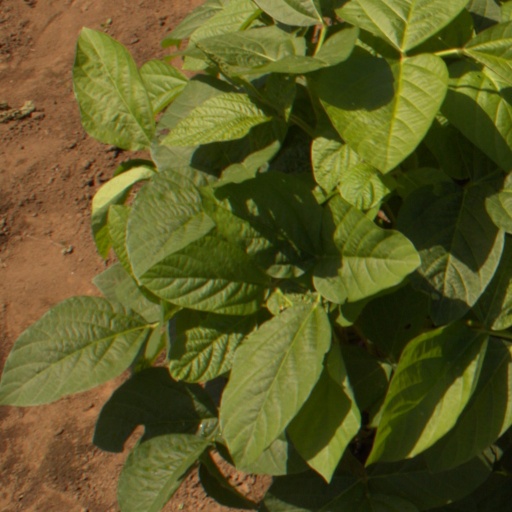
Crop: soybean